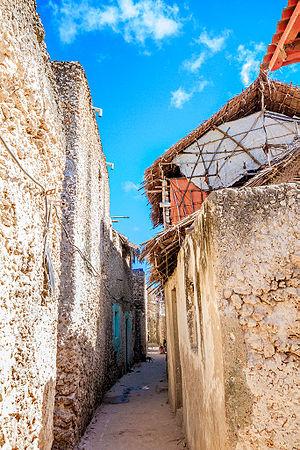
Pate est une localité de l'île du même nom sur la « côte nord » du Kenya et à environ 85 kilomètres de la frontière somalienne.
L’archipel de Lamu est un archipel de l’océan Indien situé sur la « côte Nord » du Kenya et proche de la frontière somalienne. Il fait partie du comté de Lamu et sa principale localité est Lamu dont la vieille ville est classée au patrimoine mondial de l’UNESCO depuis 2001.